Evolution of insects

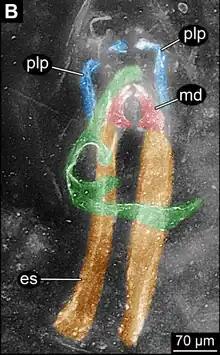
Mandibles of "Rhyniognatha hirsti", it may be an oldest insect, but also possible to be a myriapod.

The Carboniferous is famous for its wet, warm climates and extensive swamps of mosses, ferns, horsetails, and calamites. Glaciations in Gondwana, triggered by Gondwana's southward movement, continued into the Permian and because of the lack of clear markers and breaks, the deposits of this glacial period are often referred to as Permo-Carboniferous in age. The cooling and drying of the climate led to the Carboniferous rainforest collapse (CRC). Tropical rain forests fragmented and then were eventually devastated by climate change.